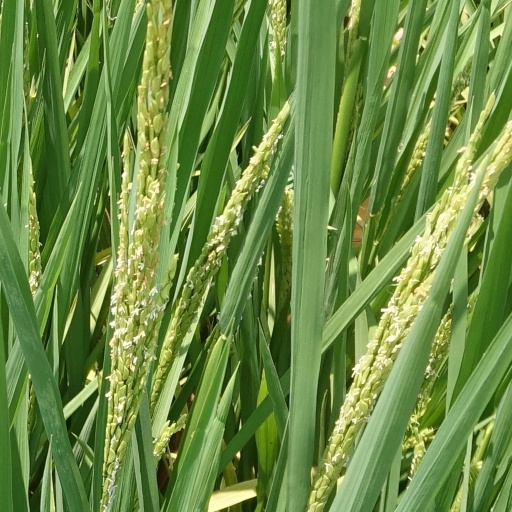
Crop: rice